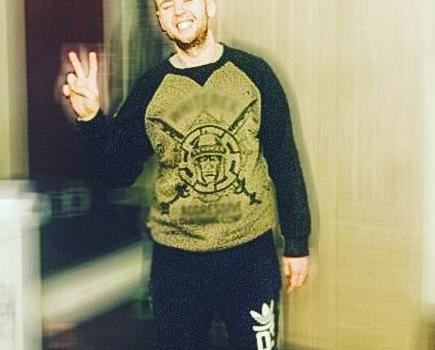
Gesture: no_gesture